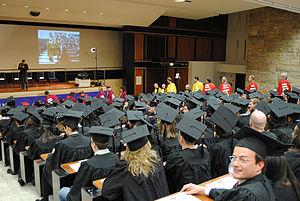
Remise des diplômes de docteurs de Sorbonne universités le 14 mai 2011.
L’université Panthéon-Assas, officiellement Paris-II, ou plus fréquemment Assas, est l'une des douze universités parisiennes, située dans le quartier latin des 5ᵉ et 6ᵉ arrondissements de Paris. Elle est spécialisée dans l'enseignement du droit, de la science politique, des sciences économiques, de la gestion et de l'information et de la communication. Elle est créée en 1970 à partir de la scission de la faculté de droit et de sciences économiques de l'université de Paris. Elle constitue une institution de référence dans le milieu juridique.